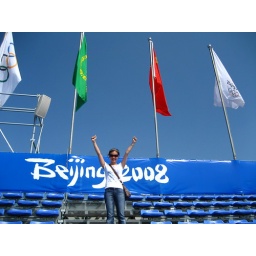
look at the deep blue sky in Beijing! It's real!